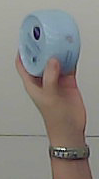
Product: nivea_baby